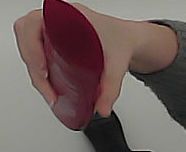
Product: loreal_shampoo